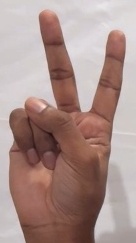
ASL sign: 2